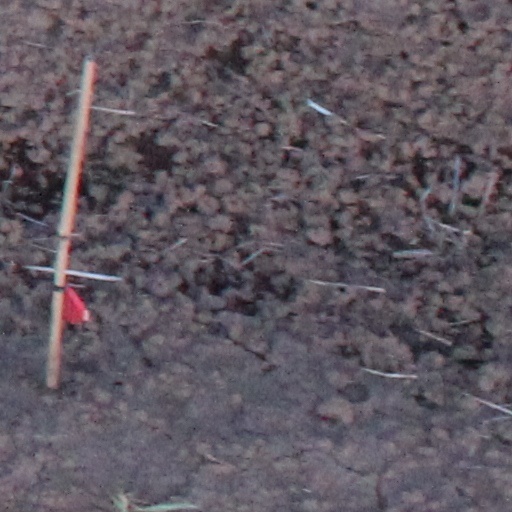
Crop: wheat